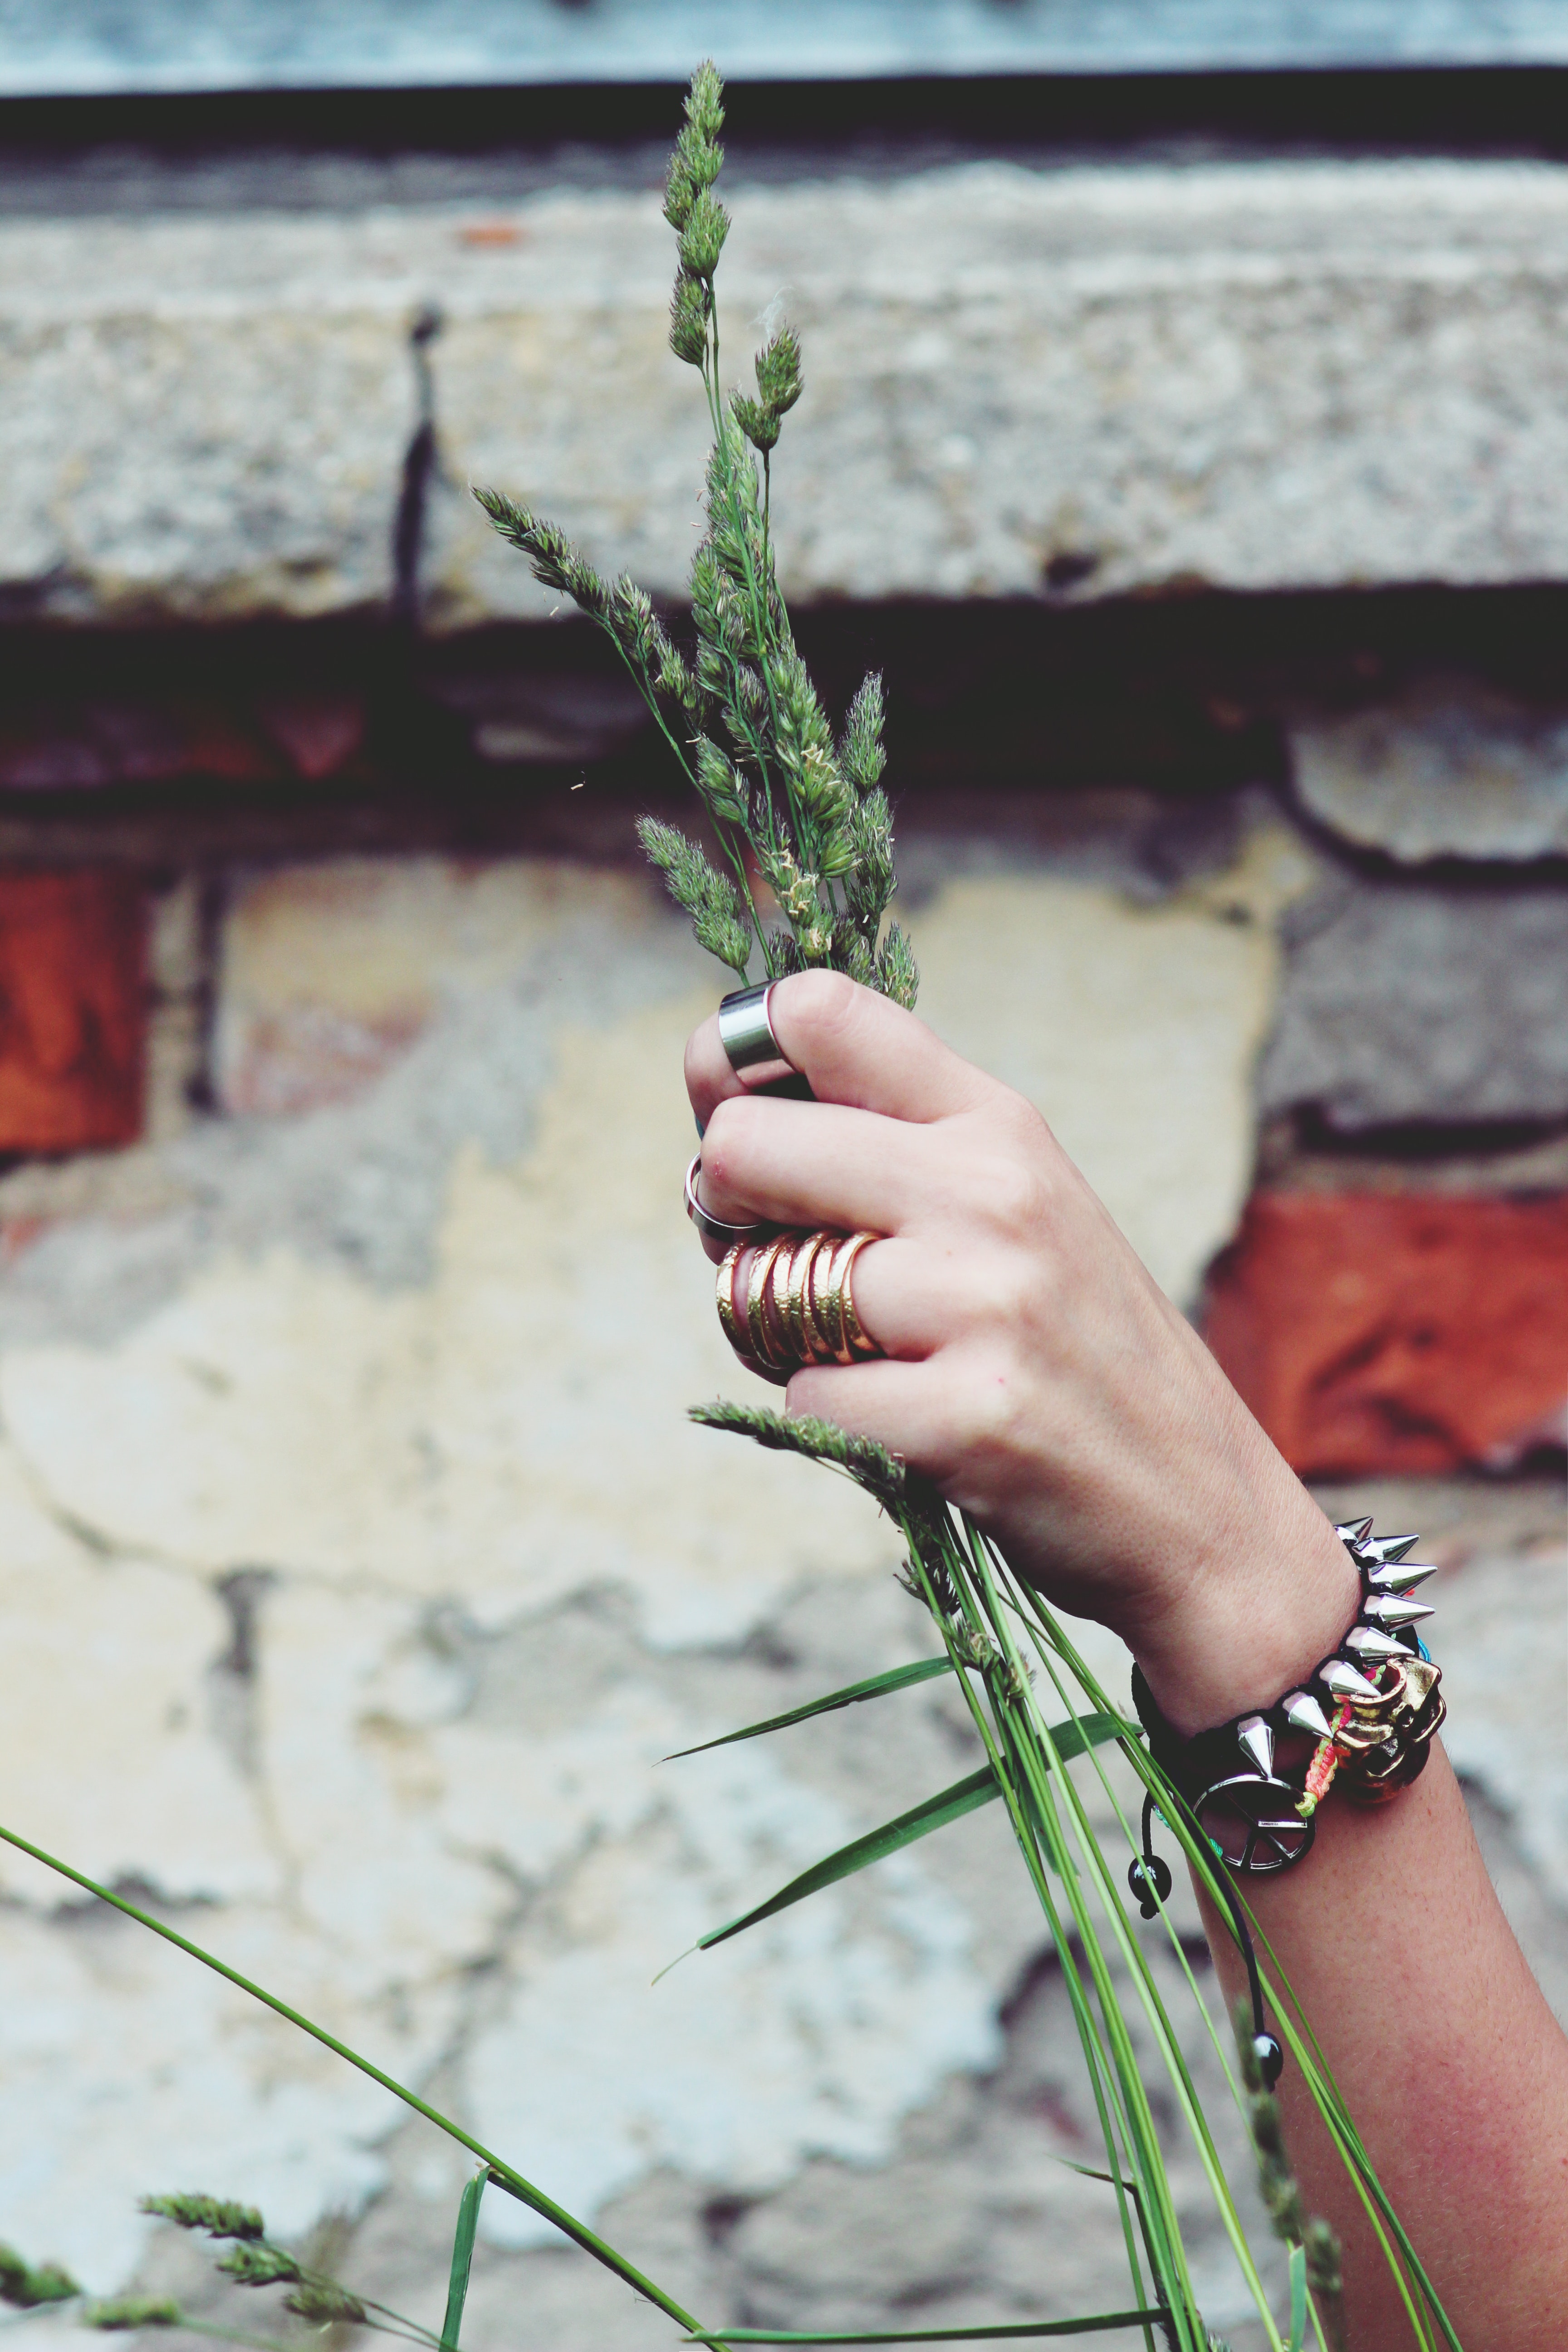
flower, plant, grass, grass family, hand, floral design, finger, plant stem, floristry, herb